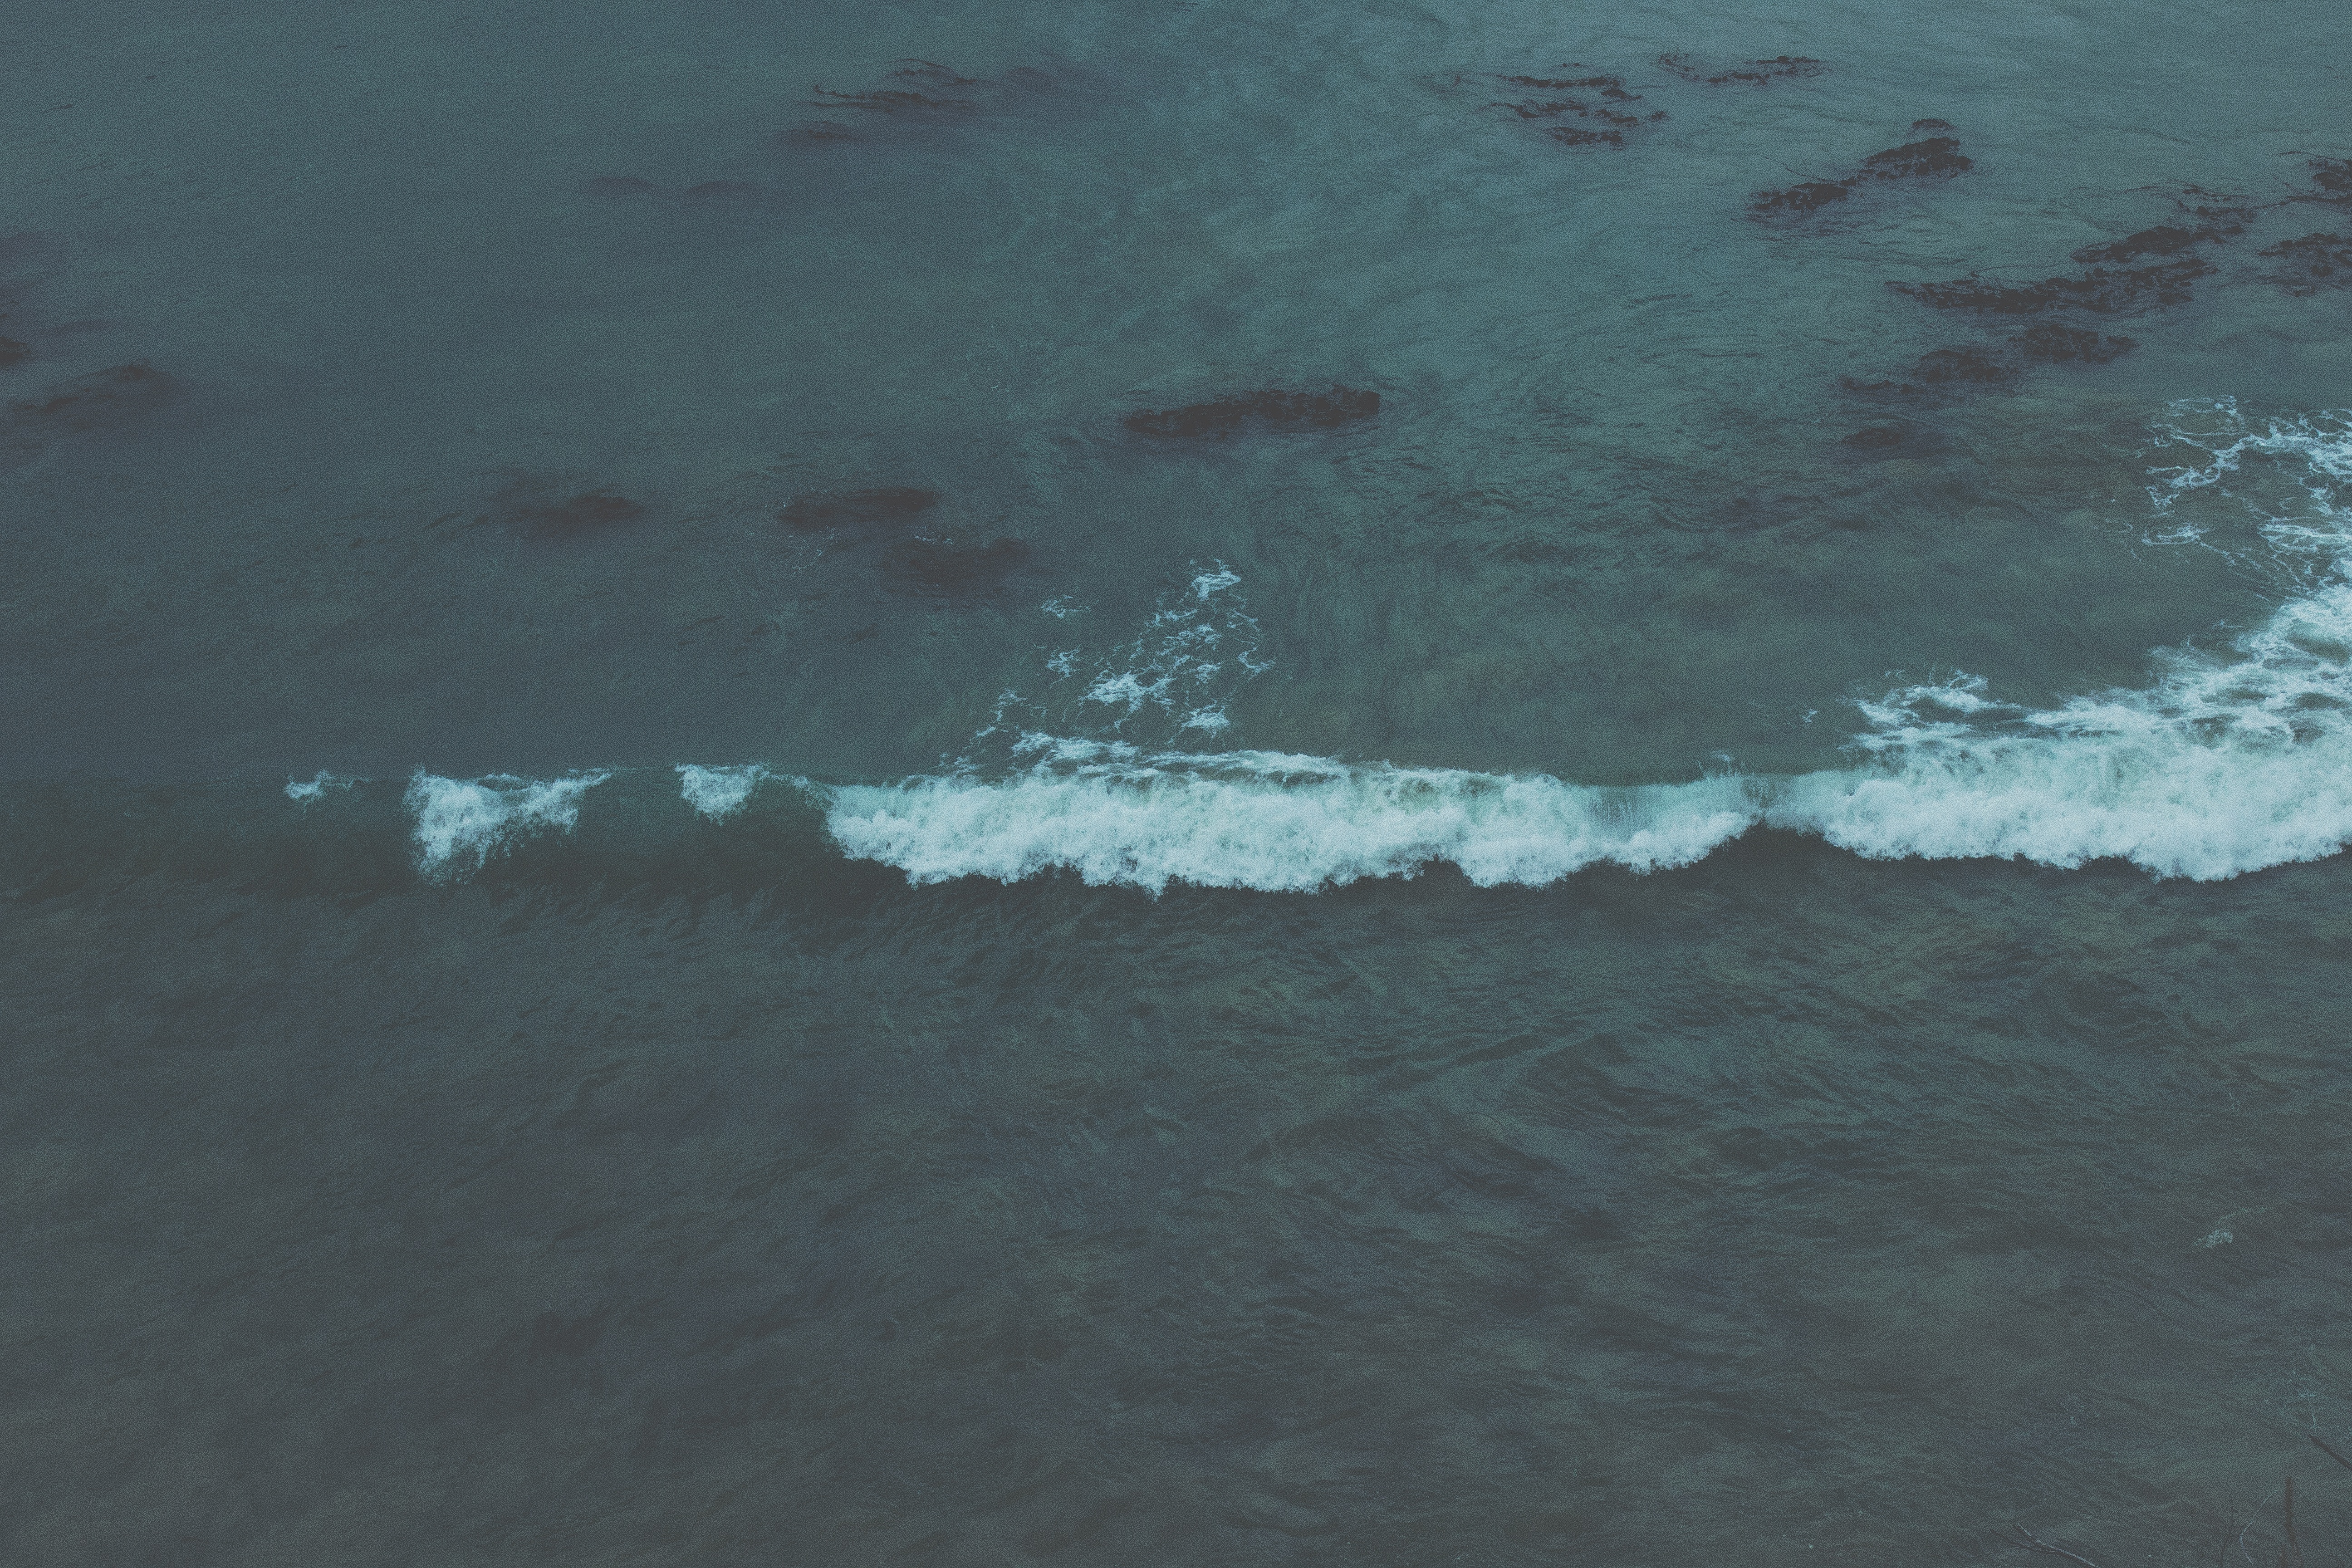
sea, coast, ocean, wave, underwater, wind wave